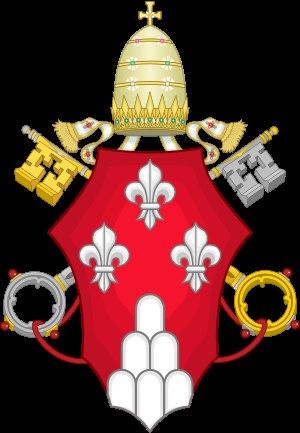
Durant son pontificat, le pape Paul VI a reconnu 85 vénérables.
Jean Hermil est un évêque catholique français, né le 24 septembre 1917 à Charolles dans le département de Saône-et-Loire et la région Bourgogne-Franche-Comté, et mort à Cannes le 10 mars 2006.